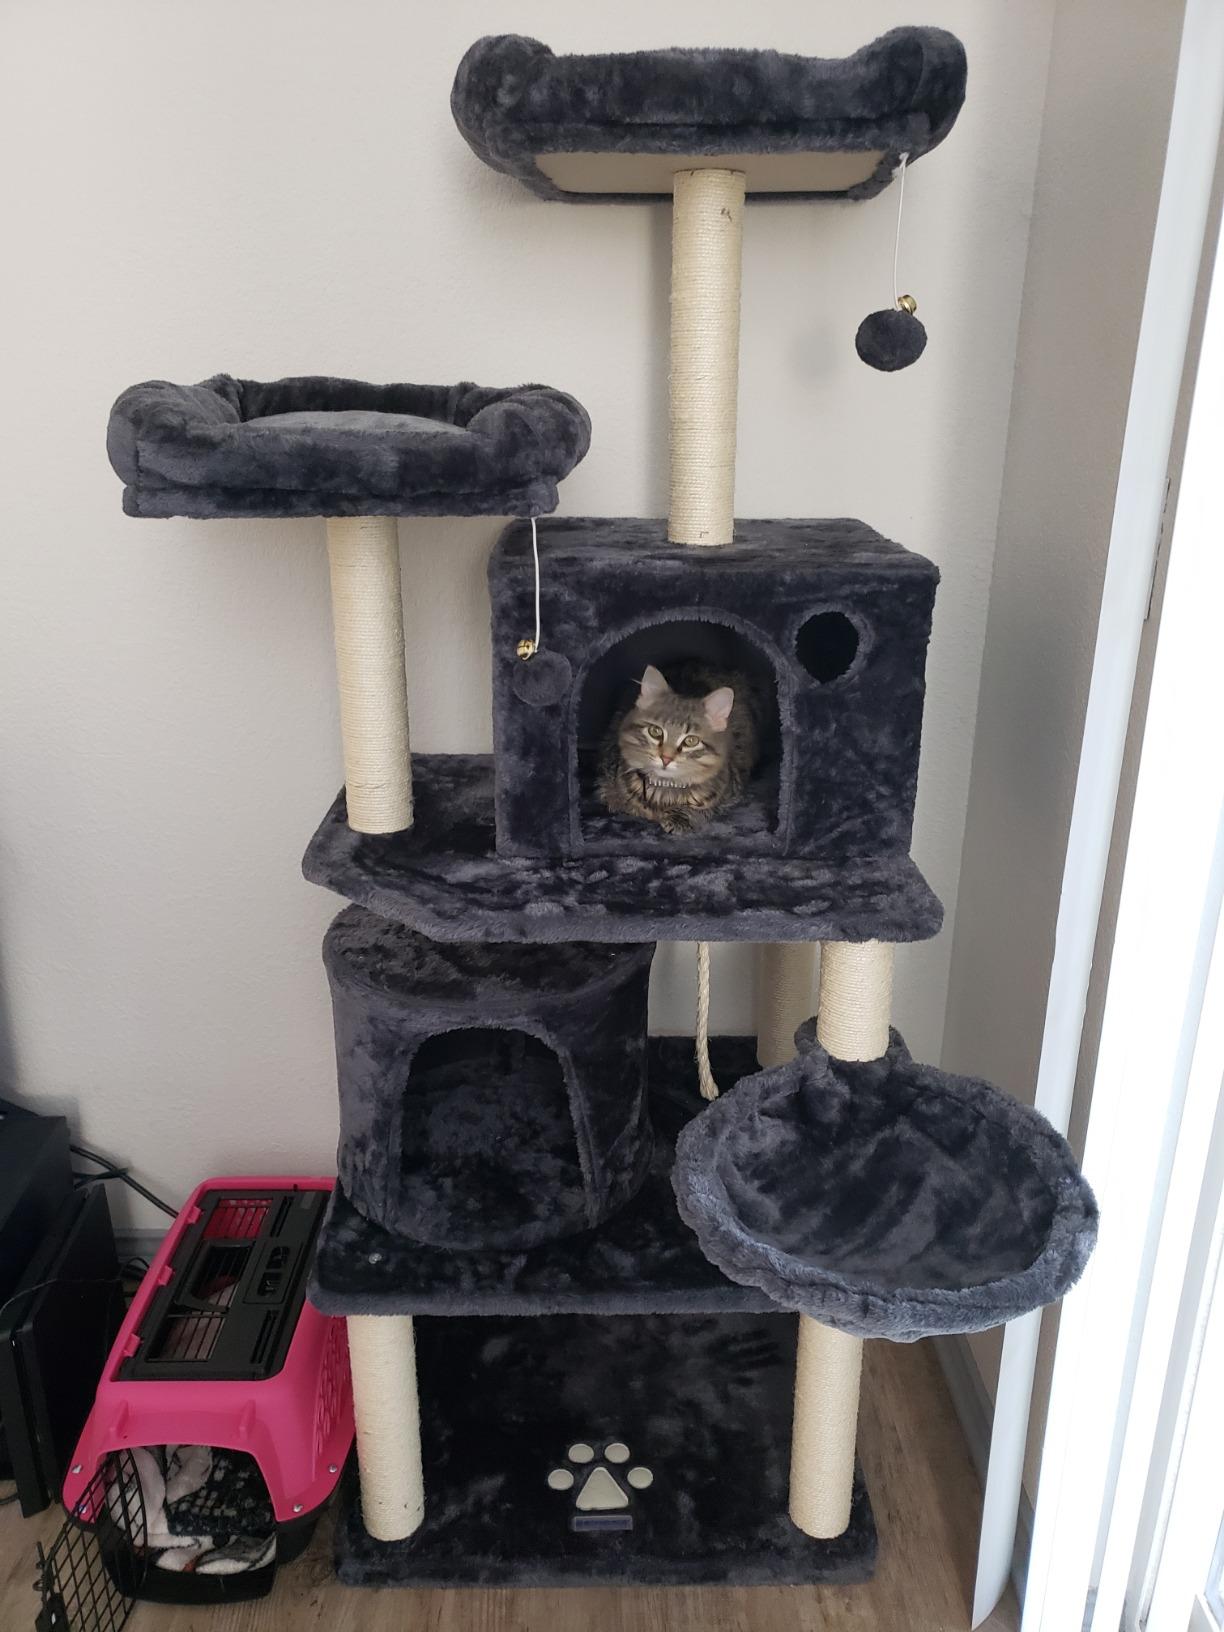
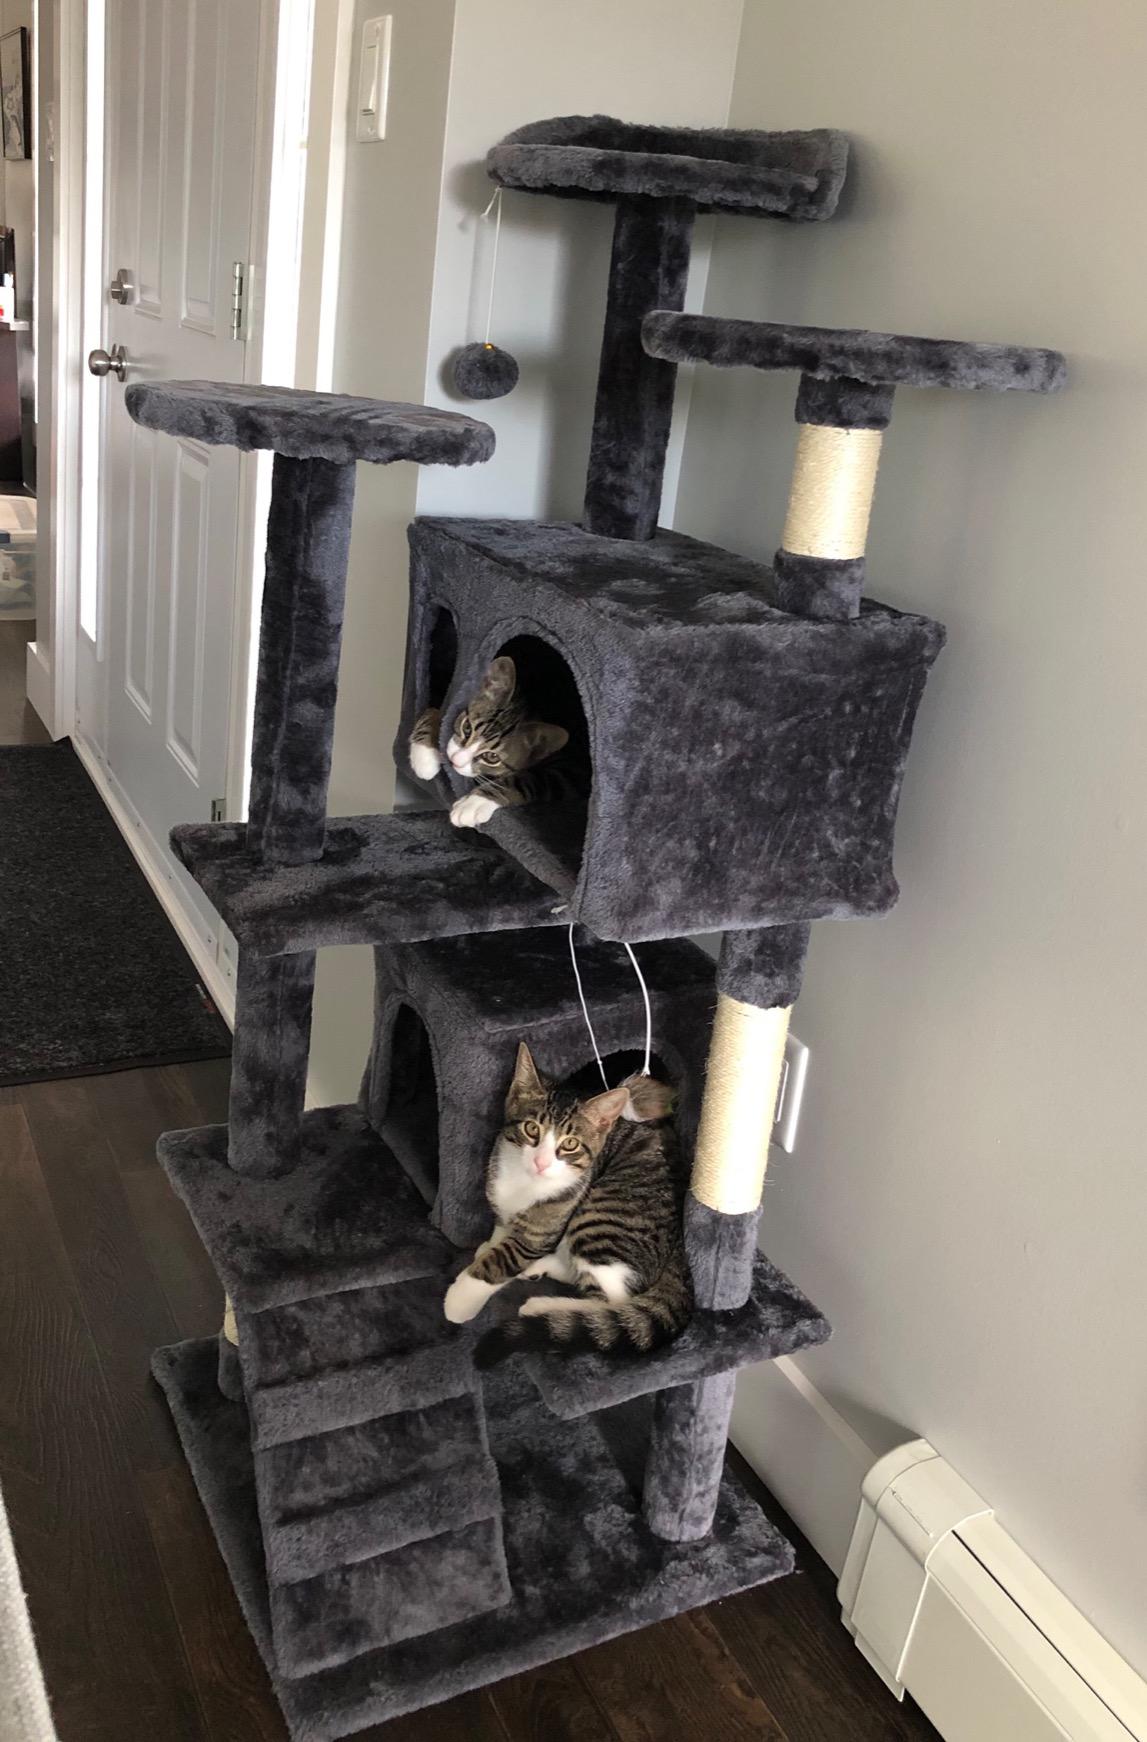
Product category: items_cat tree
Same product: no